History of fertilizer

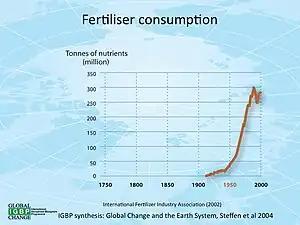
Global Fertiliser consumption over time

The history of fertilizer has largely shaped political, economic, and social circumstances in their traditional uses.